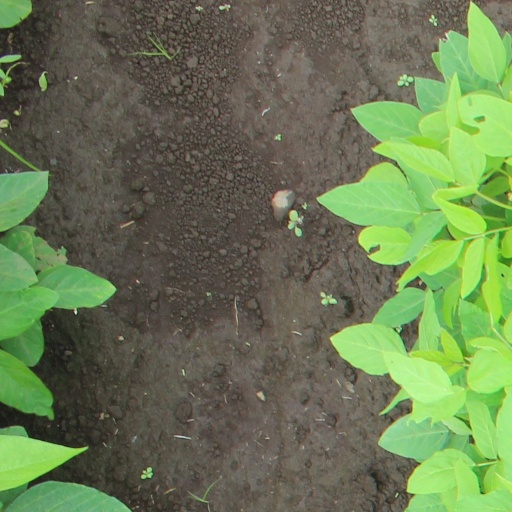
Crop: soybean